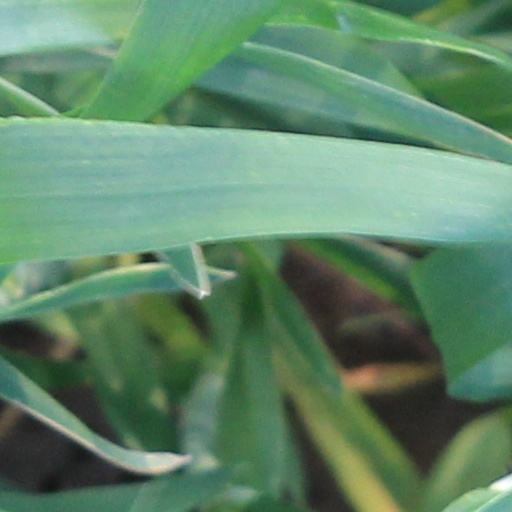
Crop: wheat